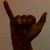
The image shows a hand gesture representing the letter 'Y' in Indian Sign Language.